Useful Island

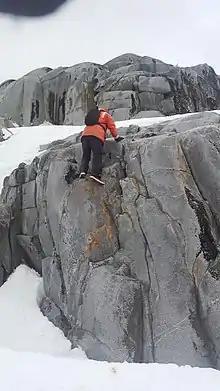

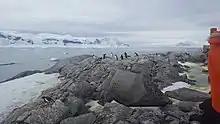

Useful Island is an island 3.2 km (2 miles) west of Rongé Island, with a string of rocks between, lying in Gerlache Strait off the west coast of Graham Land. It was discovered by the Belgian Antarctic Expedition, 1897–99, under Adrien de Gerlache. The name appears on a chart based upon a 1927 survey by Discovery Investigations personnel on the RRS "Discovery".